Texas Longhorns football under Mack Brown

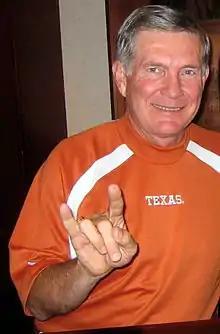
Mack Brown performing a Hook 'em Horns hand signal in 2006

William Mack Brown (born August 27, 1951) is the former head coach of the University of Texas Longhorn football team. During his tenure, the Texas Longhorns football team under Mack Brown had a winning record in 15 of 16 seasons.